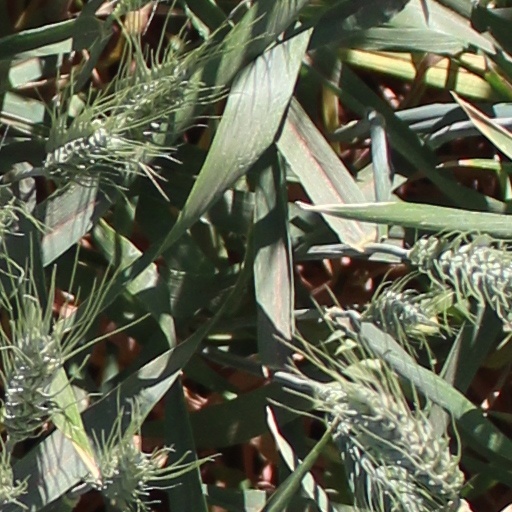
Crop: wheat